Soledad, California

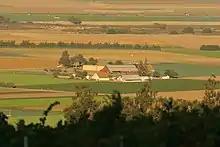
Farms in Soledad

The 2020 United States census reported that Soledad had a population of 24,925. The population density was . The racial makeup of Soledad was 19.0% White, 8.1% African American, 3.5% Native American, 2.4% Asian, 0.4% Pacific Islander, 52.0% from other races, and 14.7% from two or more races. Hispanic or Latino of any race were 79.4% of the population.